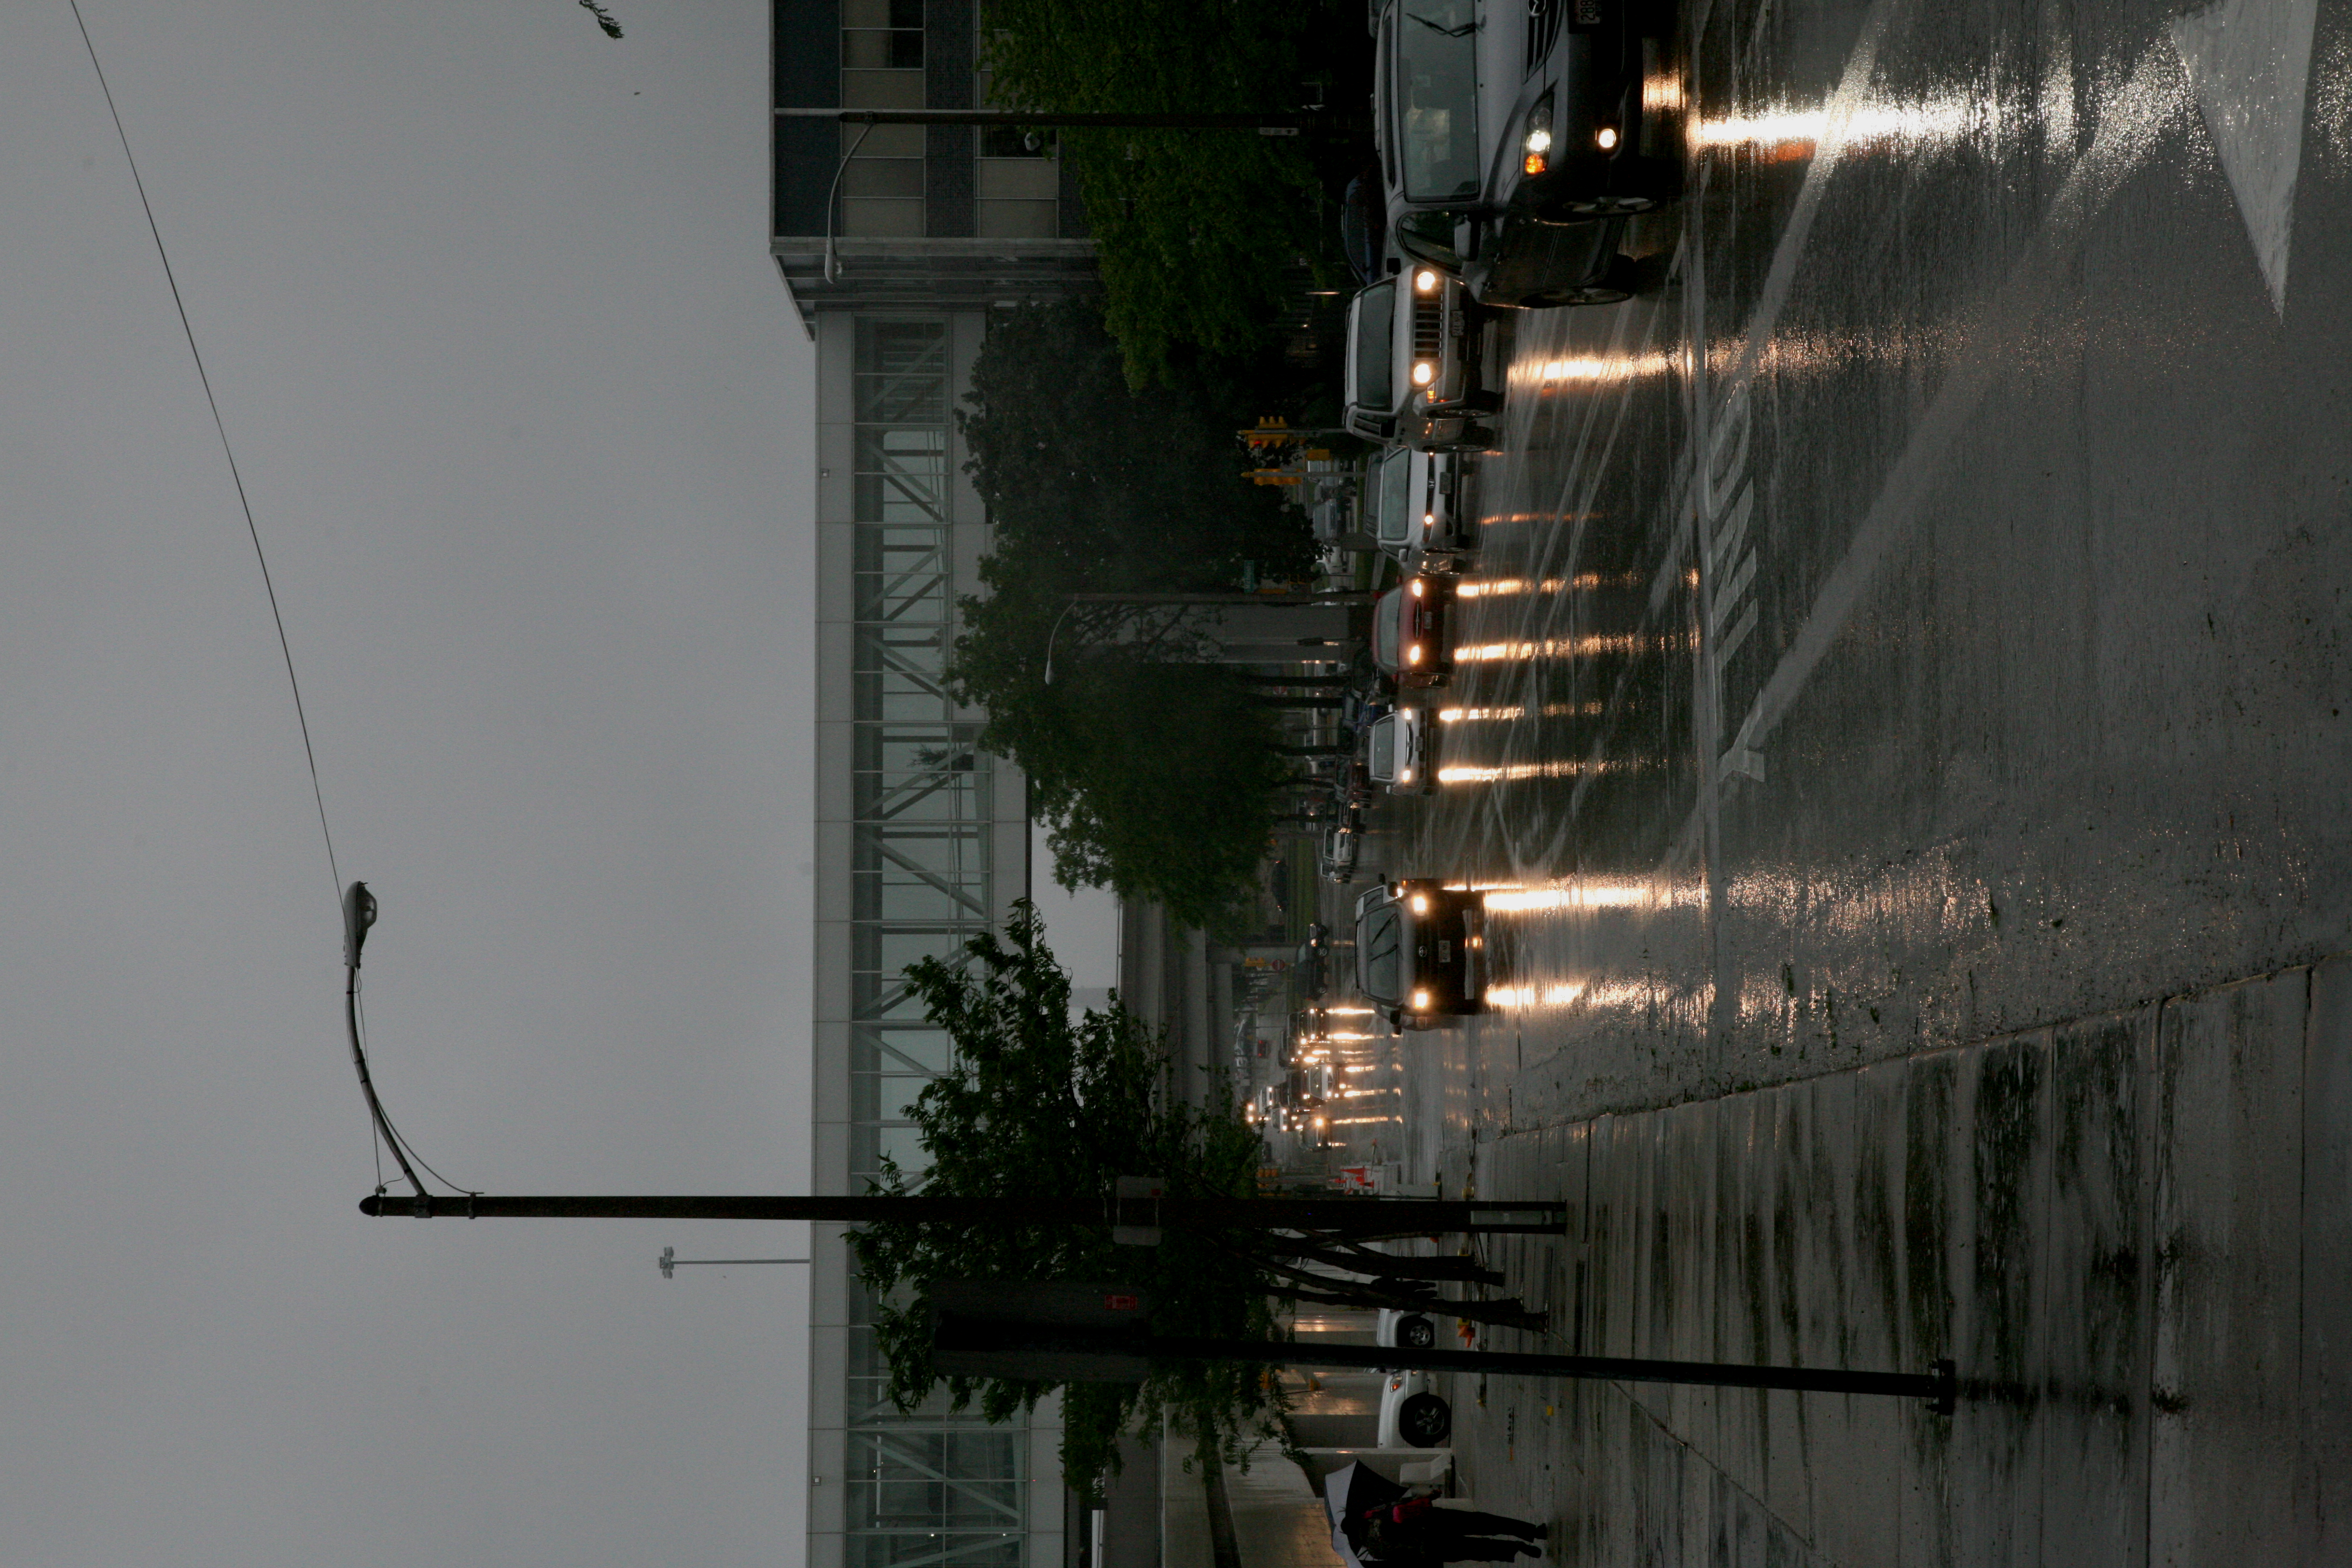
street, night, morning, rain, cityscape, evening, reflection, weather, street light, lighting, waterway, light fixture, pluie, wisconsin, milwaukee, urban area, atmospheric phenomenon